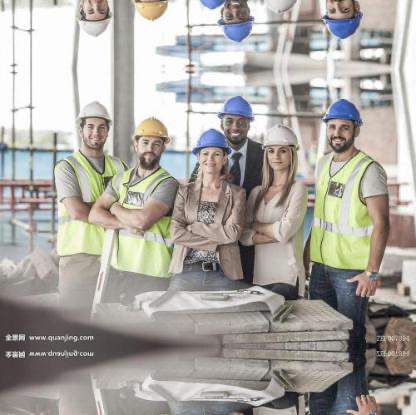
Objects in the image:
label: helmet
label: helmet
label: helmet
label: helmet
label: helmet
label: helmet
label: helmet
label: helmet
label: helmet
label: helmet
label: helmet
label: helmet